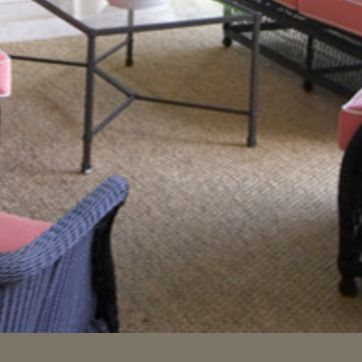
Material: carpet